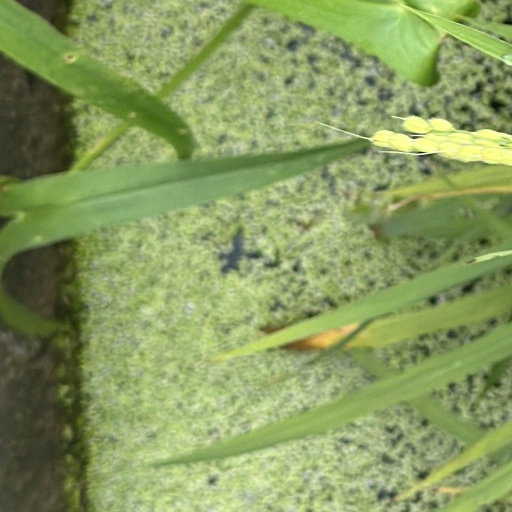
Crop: rice